Bela Pana

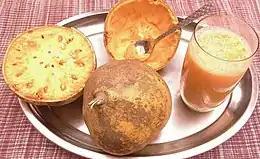
Bael with Bela Pana

Ripe bael, milk, black pepper, chhena, banana peeled and cut into tiny pieces, honey or Jaggery, yogurt, 2 cardamom, a handful of cashews ground separately, fistful of fresh grated coconut.